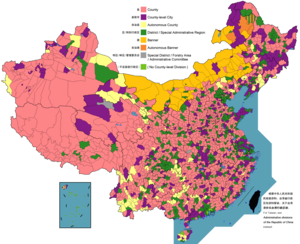
Une Bannière autonome est un type de subdivision administrative en République populaire de Chine utilisée principalement dans la région autonome de Mongolie-Intérieure. Elle est au même niveau que la bannière ou plus généralement, le xian.